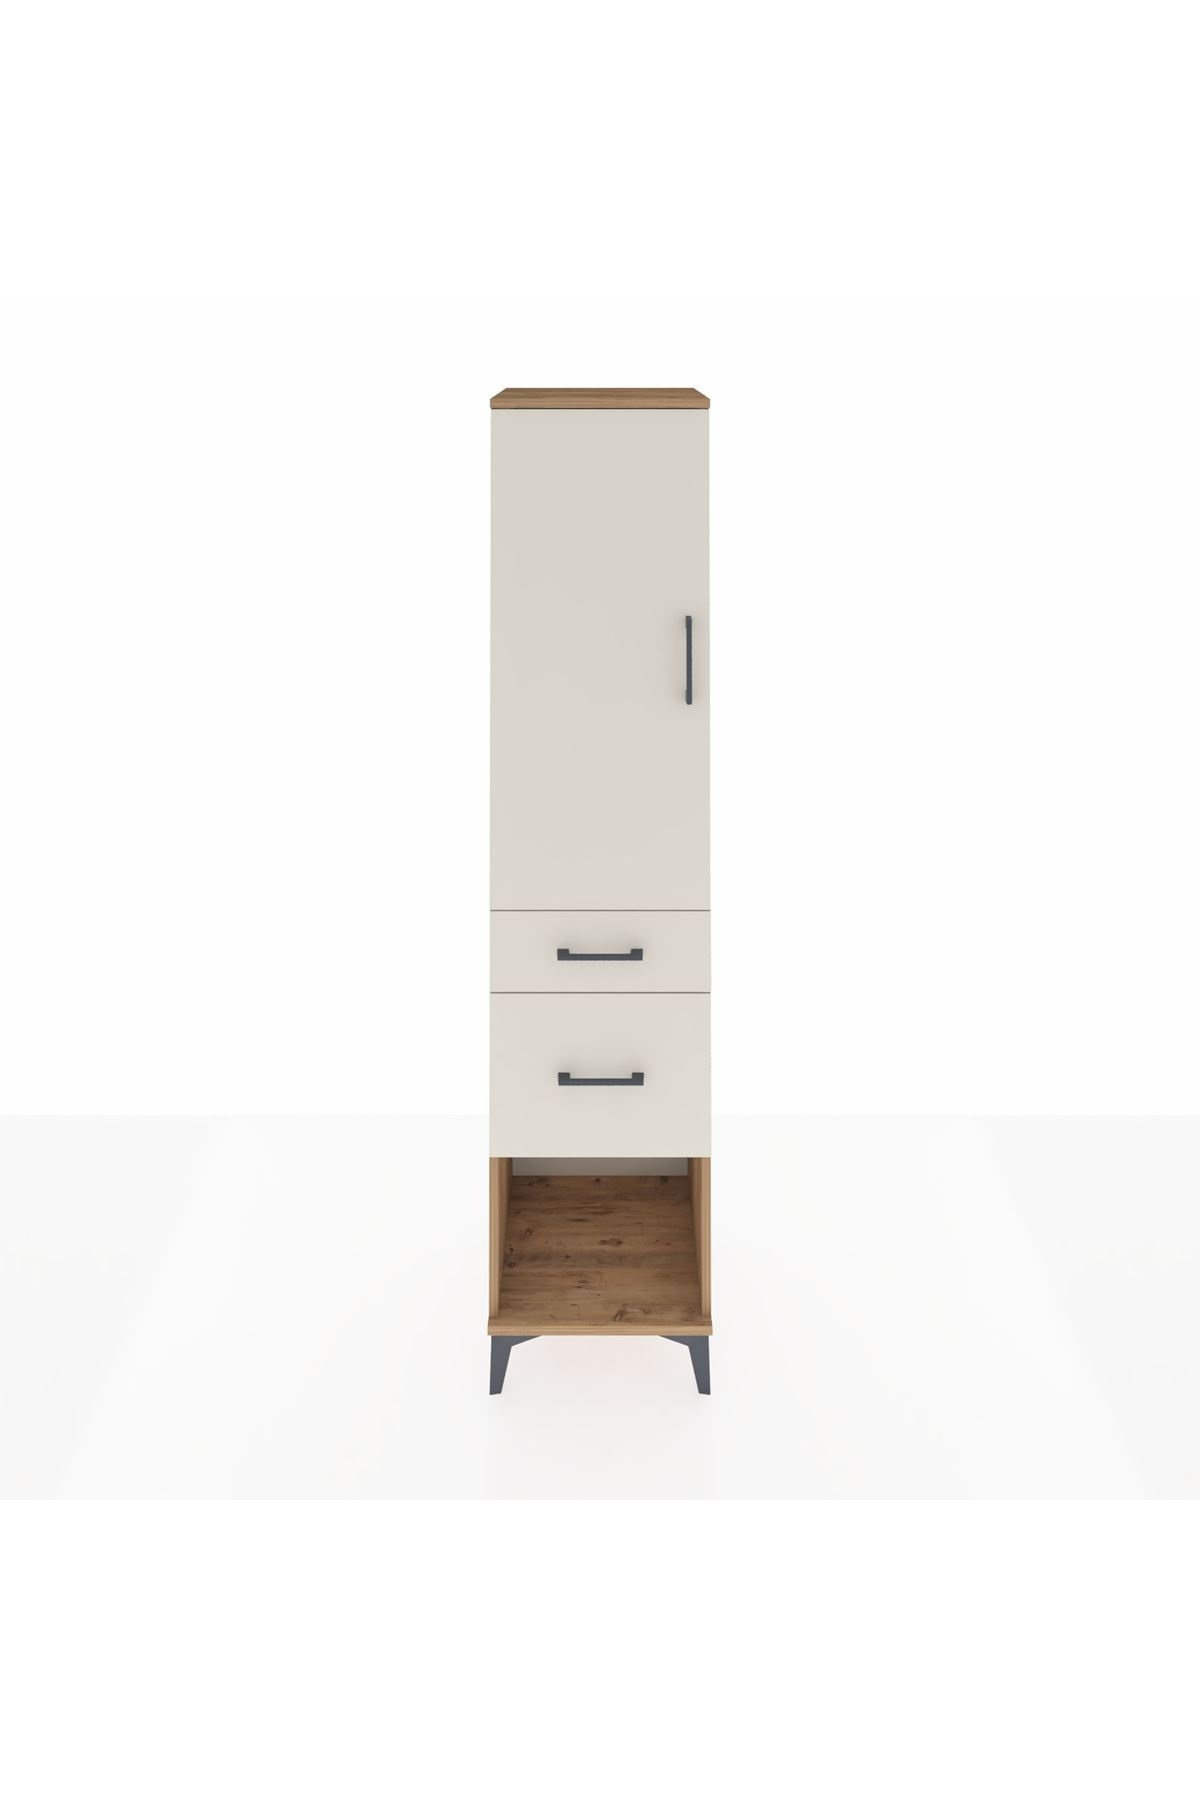
Hyperion Dolap Tek Raflı 2 Çekmeceli Tek Askılı 44x44x195 Çam-Aytaşı
Brand: Dienni
Hyperion Dolap Tek Raflı 2 Çekmeceli Tek Askılı 44x44x195 Çam-Aytaşı
Category: Furniture > Cabinets & Storage > Kitchen Cabinets > Tall Kitchen Cabinets